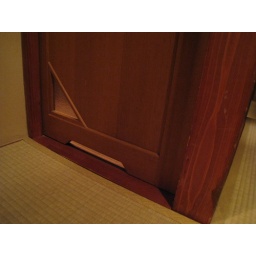
Little triangle window in door of bathroom so you know if it's occupied